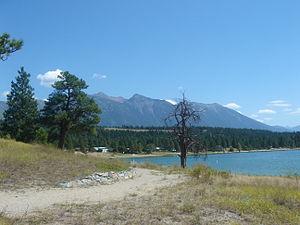
Le sillon des Rocheuses ou tranchée des Rocheuses est une vallée longue et étroite de Colombie-Britannique qui longe la façade ouest des Rocheuses canadiennes et les pentes est de la chaîne Columbia, des montagnes Omineca et de la chaîne des Cassiars. Elle s'étend sur 1400 km de long depuis la frontière avec l'État américain du Montana jusqu'à la vallée de la rivière Liard immédiatement au sud du territoire canadien du Yukon.